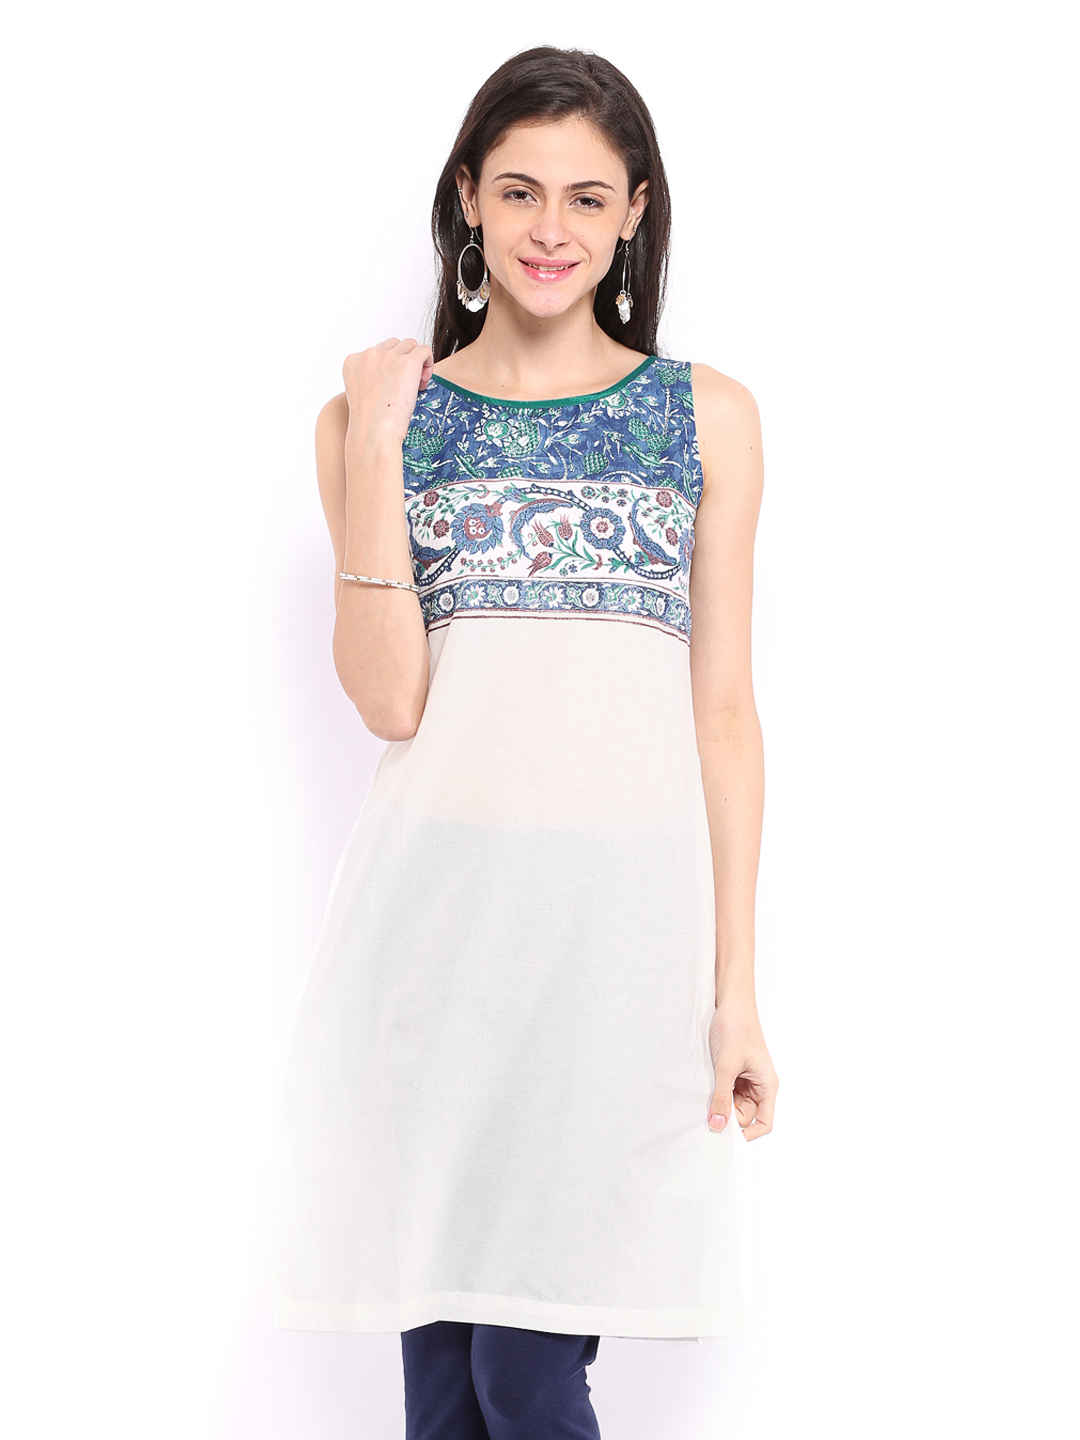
W Women White Printed Kurta
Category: Apparel / Topwear / Kurtas
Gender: Women
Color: White
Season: Summer 2012
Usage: Ethnic